Parque Indoamericano

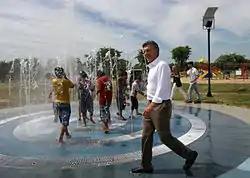
Mayor Mauricio Macri surveys new playground installations in Indoamerican Park.

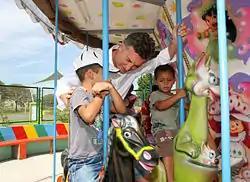
Mayor Macri with neighborhood children in a new carousel at the park.

Located on a flood-prone plain in what was, until the middle of the 20th century, the southwestern outskirts of Buenos Aires, the park began to take shape during the 1960s, when the area was designated as the Parque Almirante Brown redevelopment zone. The construction of public housing followed, and Mayor Francisco Rabanal had the Cildáñez Stream tubed for flood control in 1966.